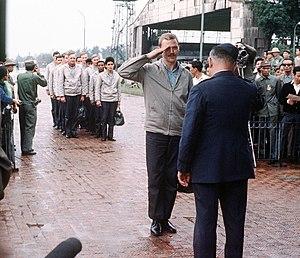
L'opération Homecoming est le retour de 591 prisonniers de guerre américains détenus par la République démocratique du Viêt Nam à la suite des accords de paix de Paris mettant fin à l'engagement américain dans la guerre du Viêt Nam.